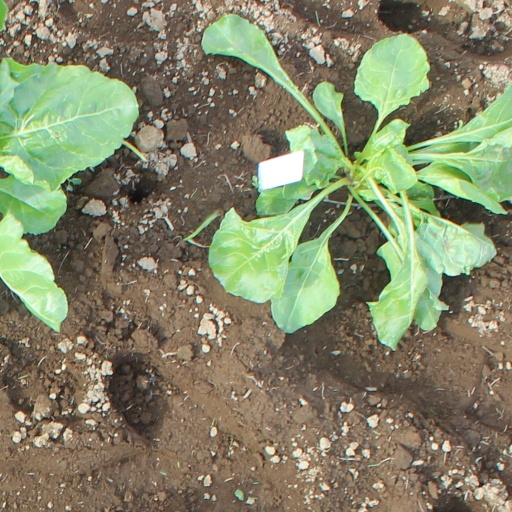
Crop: sugar beet